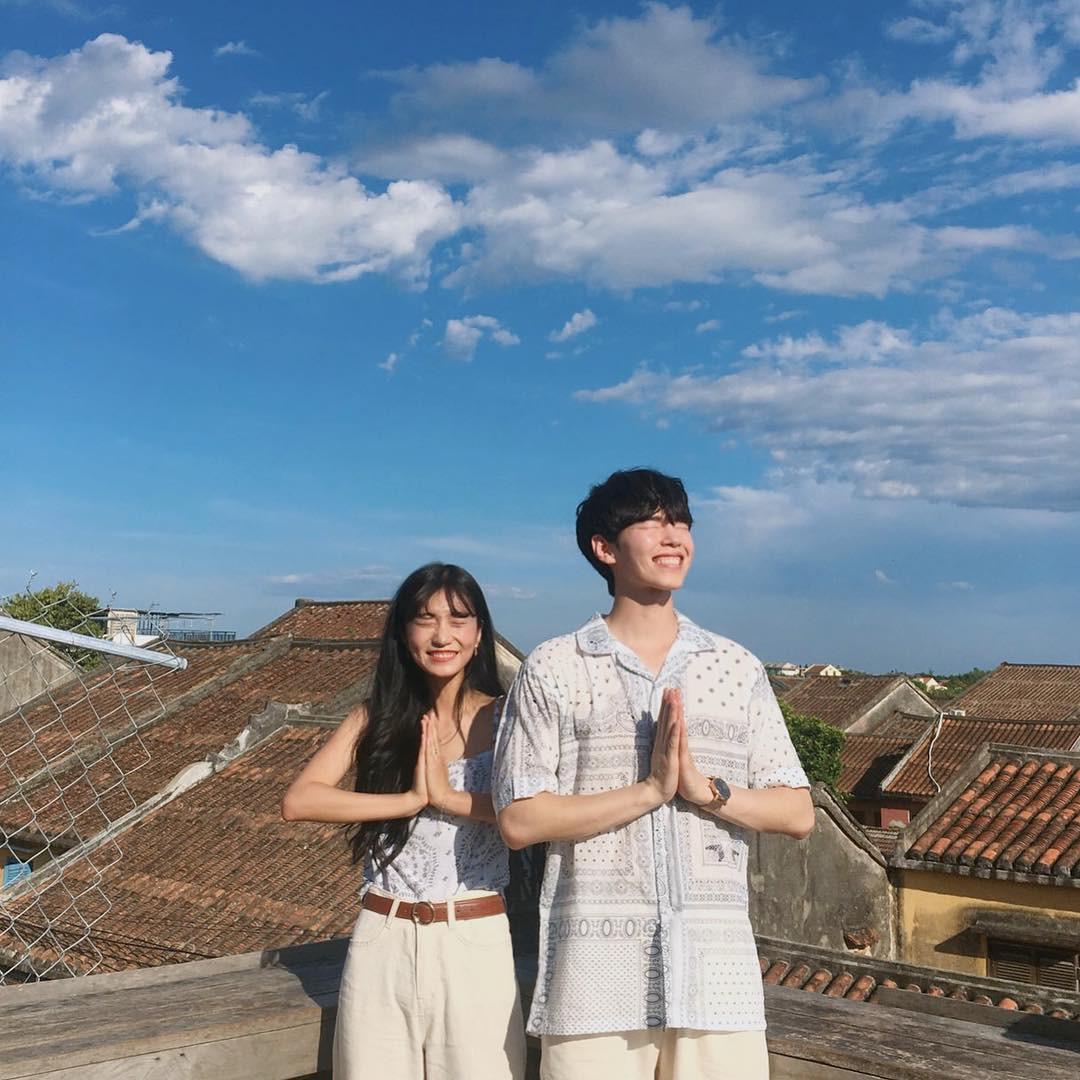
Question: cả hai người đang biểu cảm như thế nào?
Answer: đang cười tít mắt